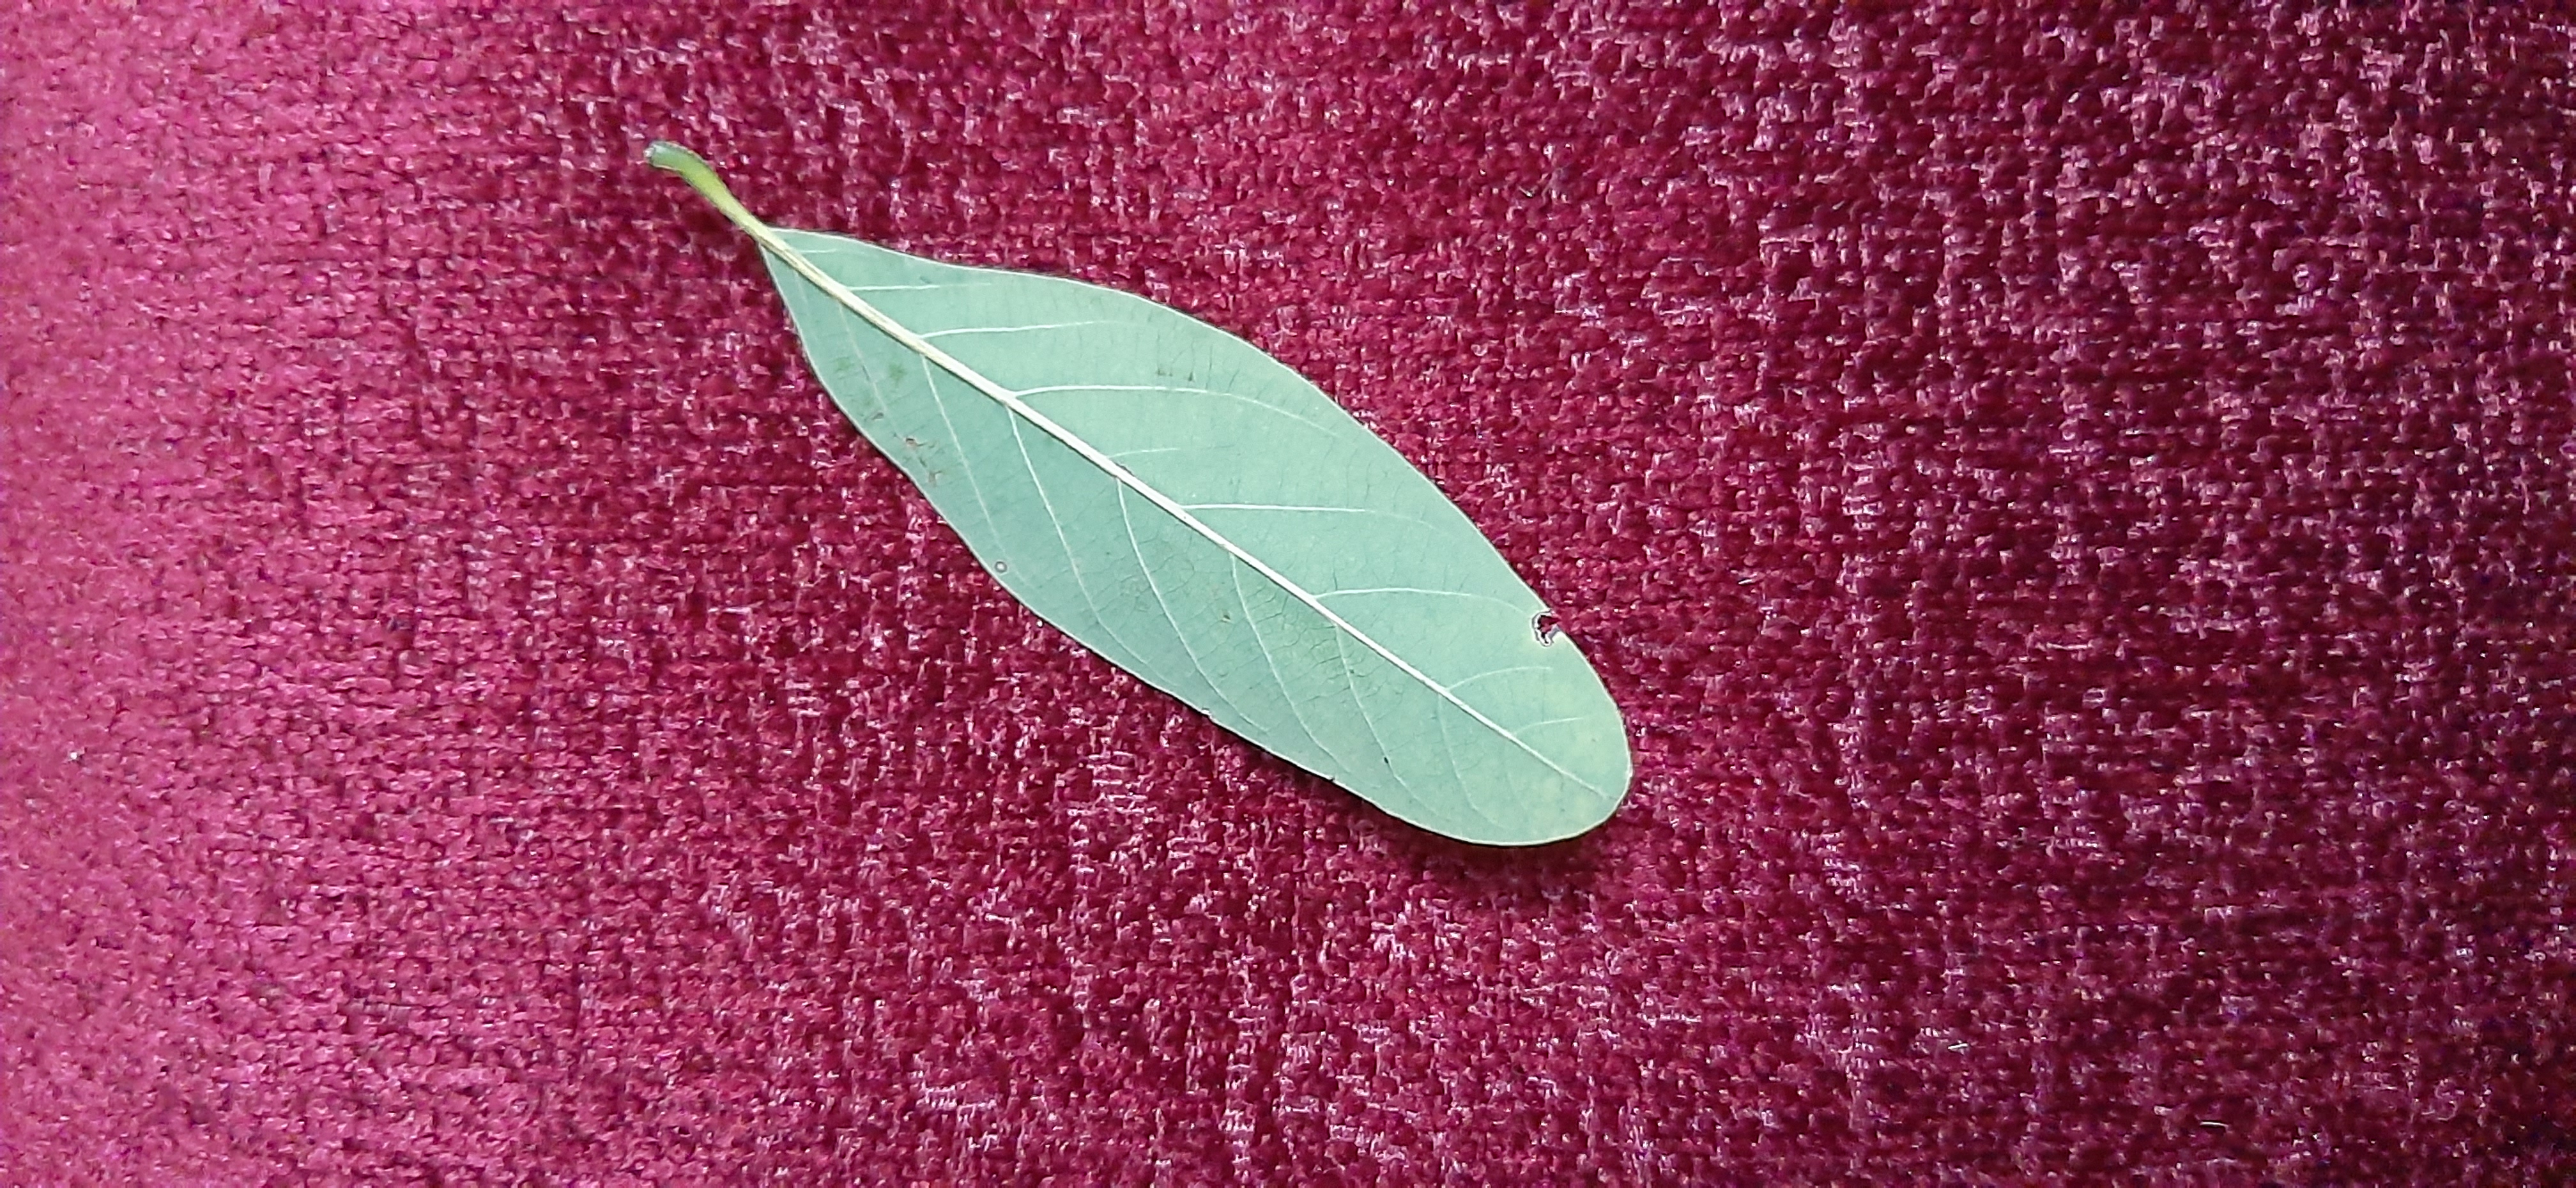
Plant: Seethapala